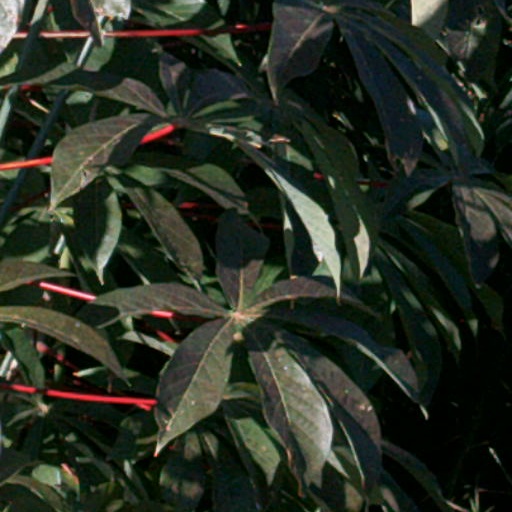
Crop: cassava